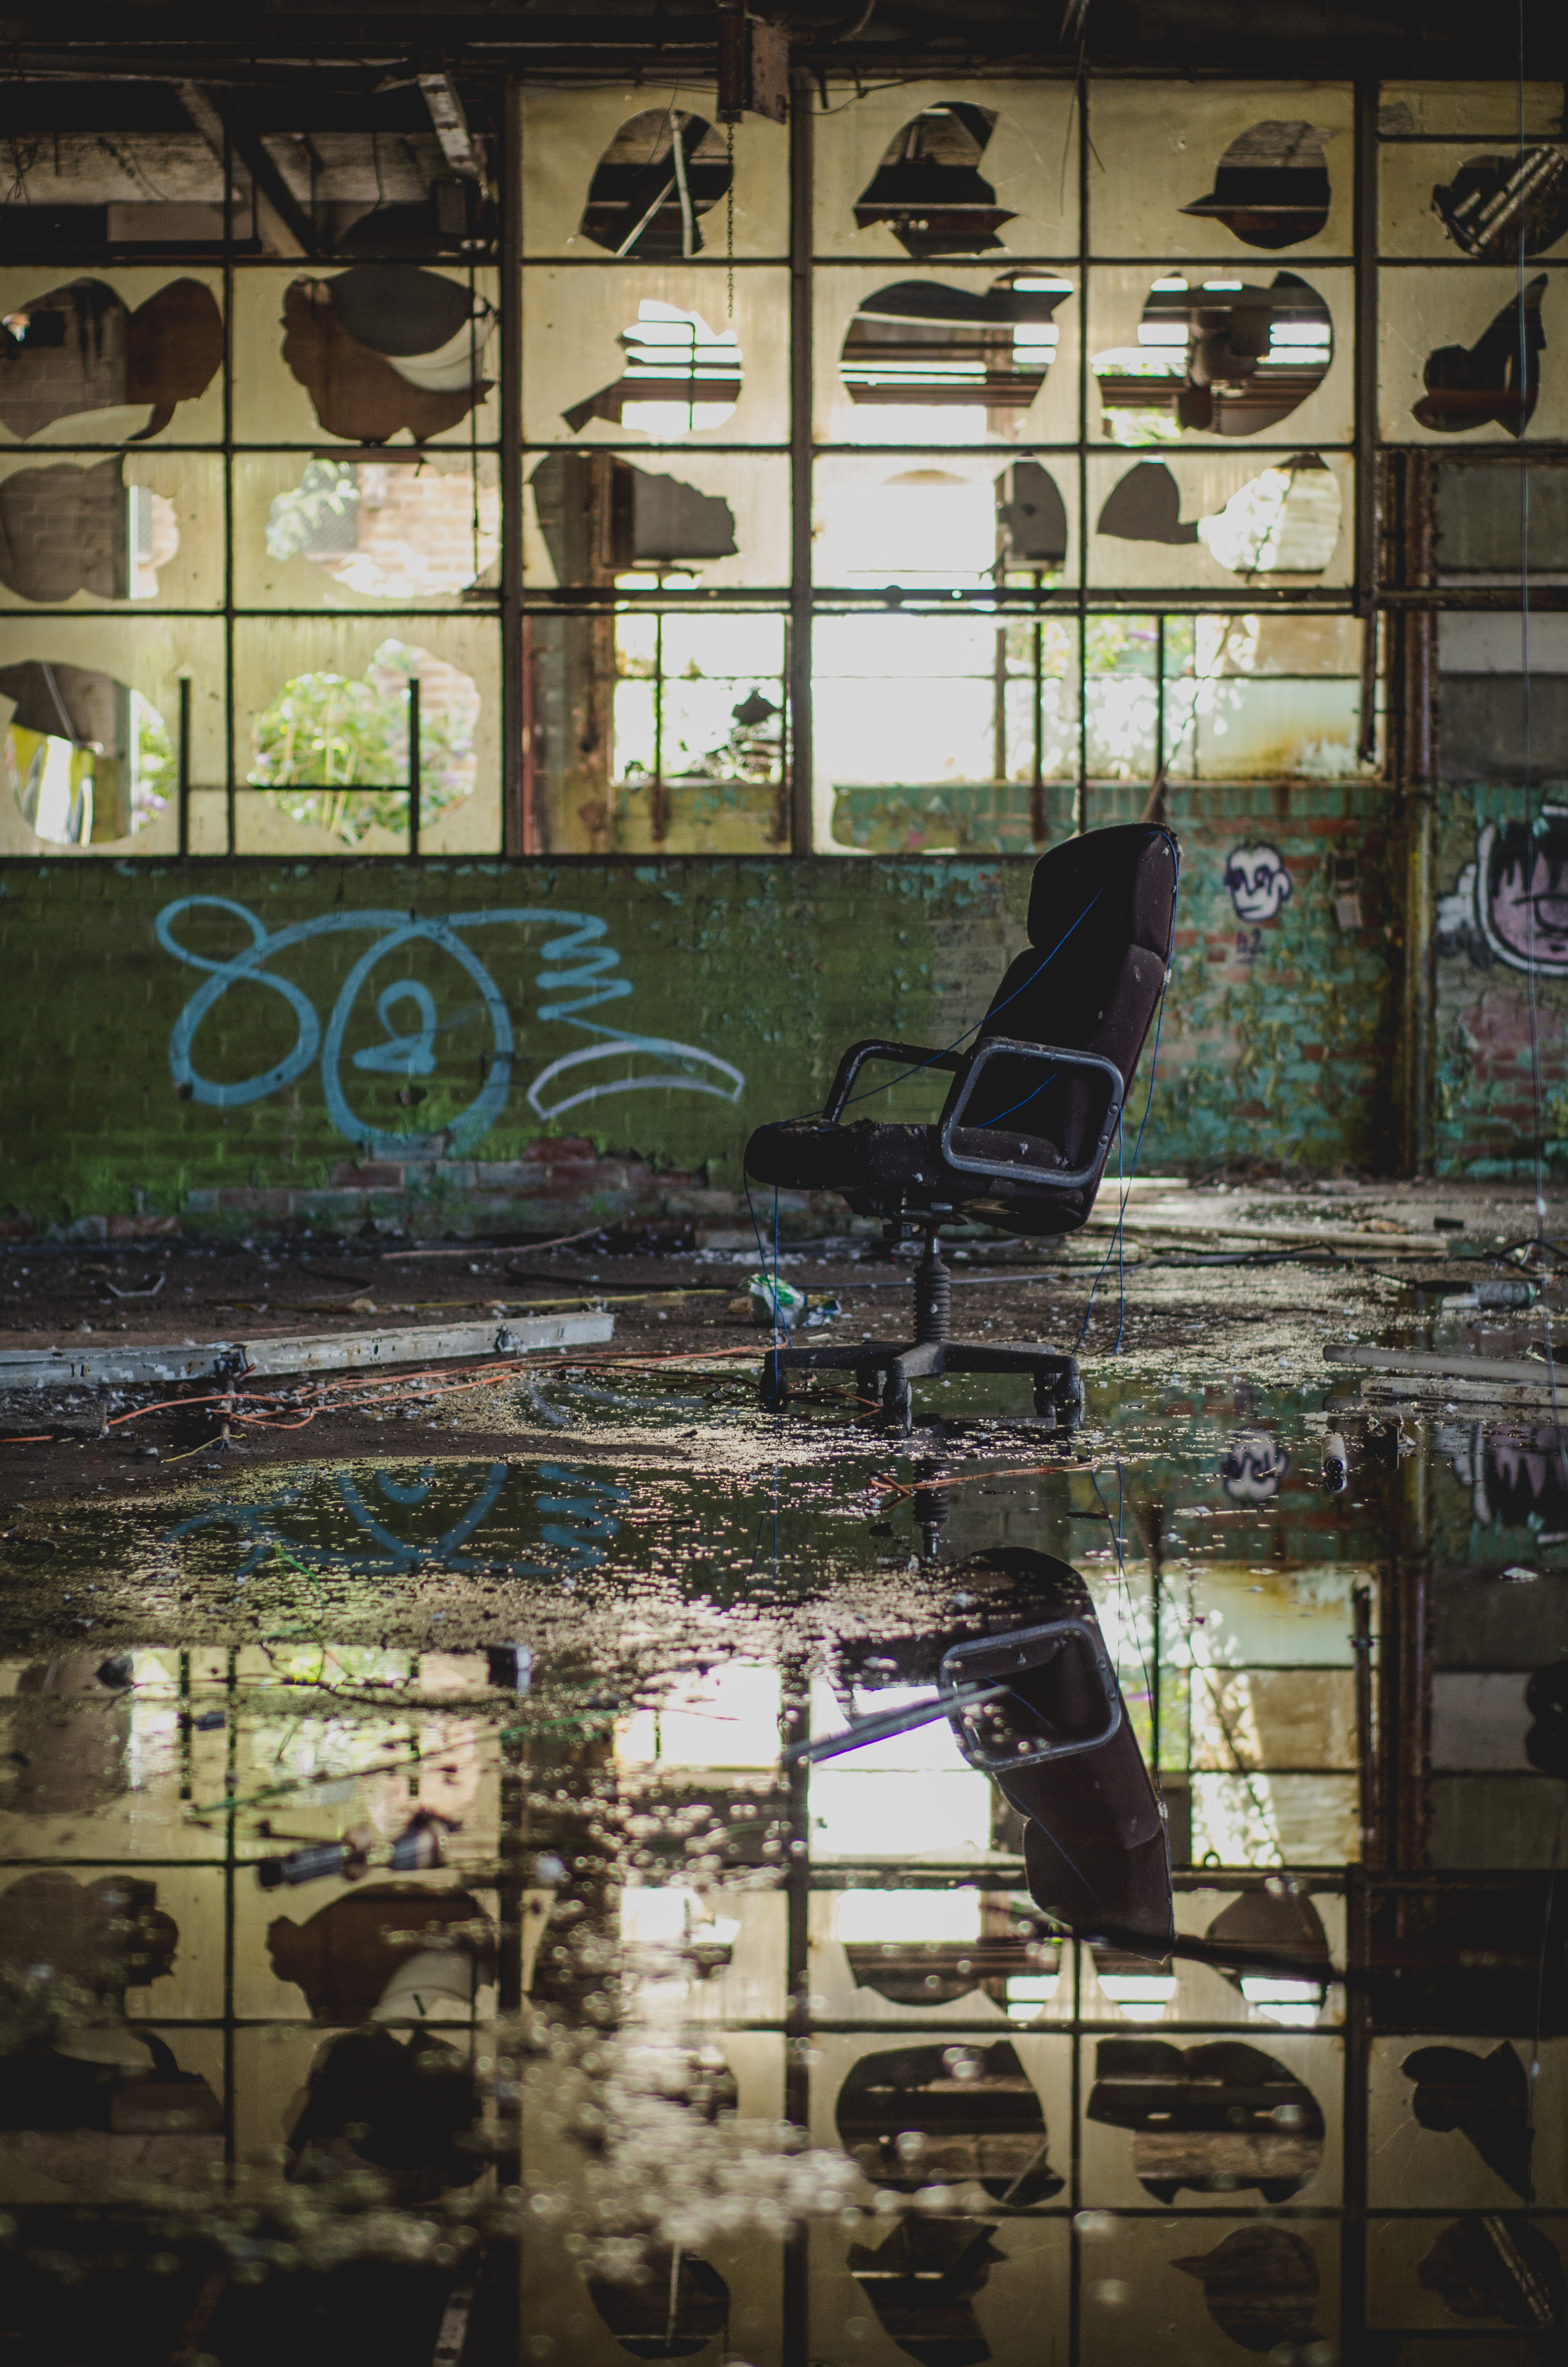
interior design, art, image, tourist attraction, urban area